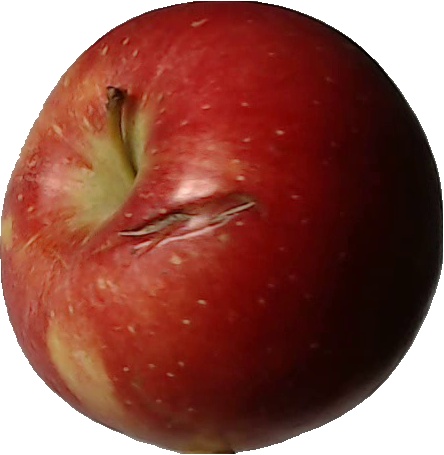
Label: apple_braeburn_1